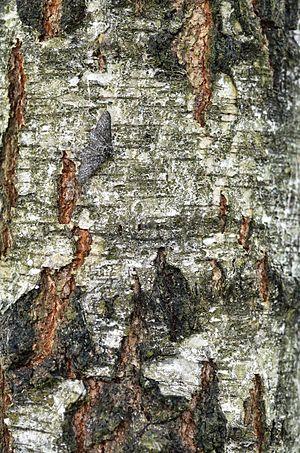
La phalène du bouleau Biston betularia (Lepidoptera,Geometridae) sur une écorce de bouleau (Betula pendula) Localité